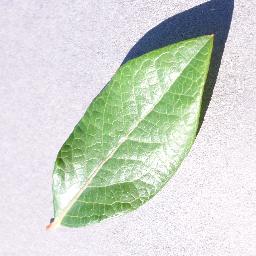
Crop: blueberry
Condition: healthy